North Borneo

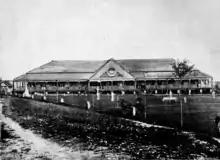
1899 photograph of the British administration building in Sandakan, capital of North Borneo from 1884 to 1945

The Chartered Company's system of administration was based on standard British colonial empire administrative structure, with the land divided into Residencies, and sub-divided into districts. Initially, there were only two Residencies: East Coast and West Coast, with Residents based at Sandakan and Jesselton respectively. Each Residency was divided into provinces, later known as districts, which were run by district officers. By 1922, there were five Residencies to accommodate new areas that were opened up for development. These were the West Coast, Kudat, Tawau, Interior and East Coast Residencies. These Residencies were in turn divided into 17 districts. Under this system, British held top posts, while native chiefs managed the people at lower levels. This was not a conscious attempt by the British to instill indirect rule but a convenient arrangement for the district officers who were unfamiliar with local customs and politics.